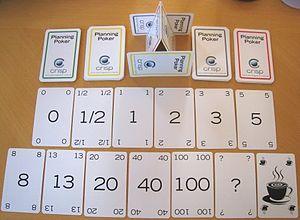
Le planning poker est une façon ludique de produire des estimations sur l'effort de développement de fonctionnalités. Cette pratique est surtout utilisée en informatique, en eXtreme Programming, en Scrum et dans les méthodes agiles en général pour évaluer les scénarios utilisateurs du carnet de produit. La méthode a été décrite pour la première fois par James Grenning en 2002 et popularisée par Mike Cohn dans le livre Agile Estimating and Planning.